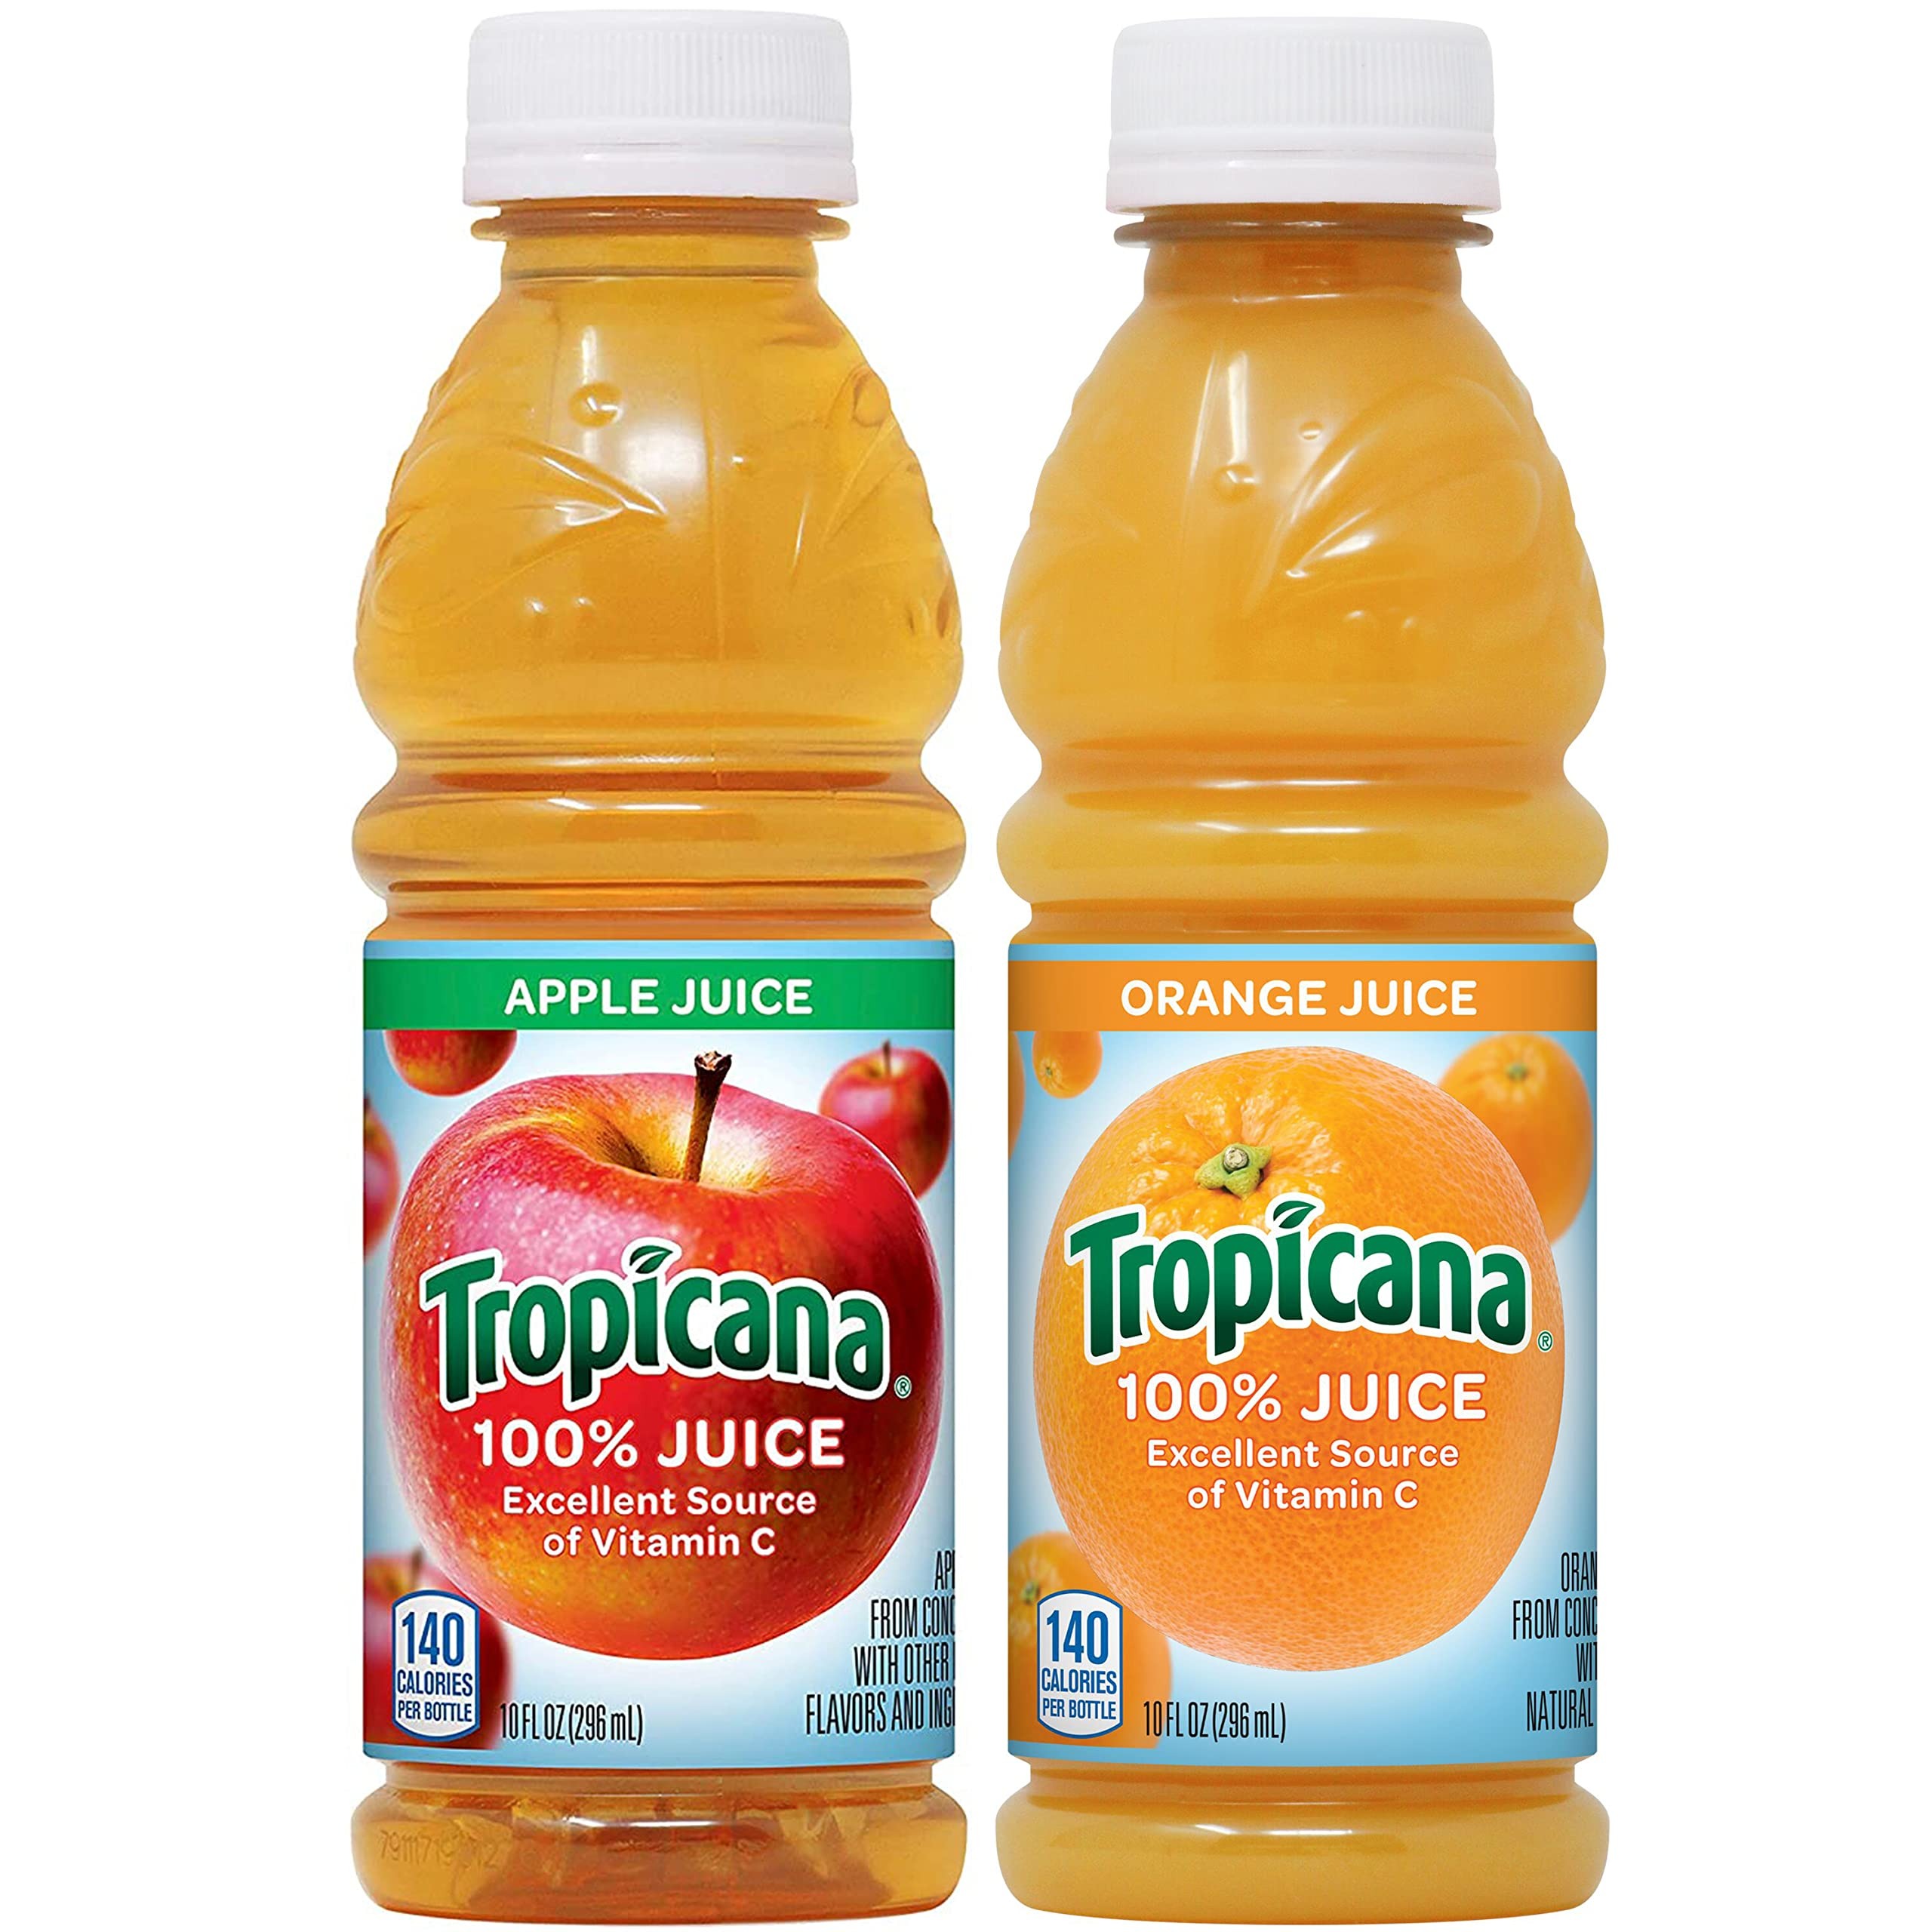
Item Name: Tropicana 100% Orange & Apple Juice Variety Pack, Single Serve, 10 Fl Oz Bottles (Pack of 15) - Real Fruit Juice, Vitamin C Rich, No Added Sugars, No Artificial Flavors
Bullet Point 1: Contains fifteen (15) 10 ounces bottles of assorted Tropicana 100% Juice drinks
Bullet Point 2: This variety pack includes two 100 percent juice flavors; 8 Bottles Apple Juice, 7 Bottles Orange Juice
Bullet Point 3: Tropicana Juice is the perfect beverage to pack in lunches or drink on the go
Bullet Point 4: Add these Tropicana Juices to your daily routine for a delicious and convenient source of vitamin C
Bullet Point 5: Get this 15 count variety juice pack delivered right to your door
Value: 150.0
Unit: Fl Oz

Price: 31.97